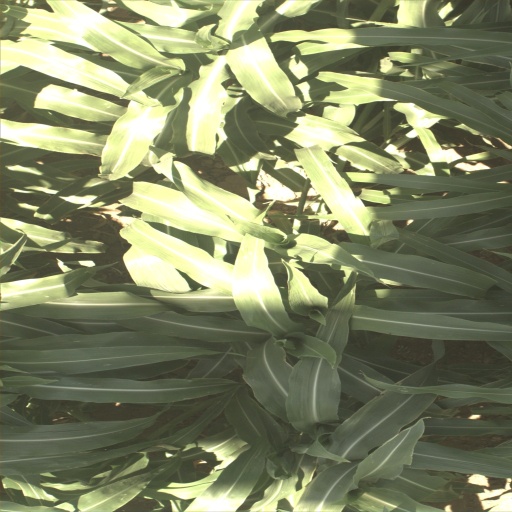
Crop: sorghum